China Railways JF1

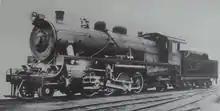
Mantetsu ミカイ1566, later ミカイ40, finally China Rys JF1 40

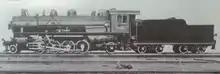
Manchukuo National ミカ1-1500, later ミカナ6700, later ミカイ501, finally China Rys JF1 501

In order to cope with the increase in freight traffic during the First World War, the South Manchuria Railway ("Mantetsu") ordered 25 2-8-2 tender locomotives from ALCo of the United States in 1918. Designated M class and numbered 1500 through 1524, they were put to use primarily on coal trains south of Mukden; in 1920 they were reclassified, becoming the Mikai (ミカイ) class, retaining the same numbers.